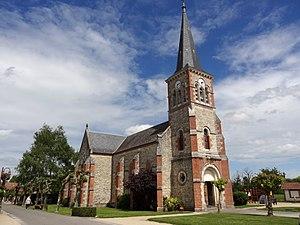
Eglise St Sebastien à Montbeugny
Montbeugny est une commune française, située dans le département de l'Allier en région Auvergne-Rhône-Alpes.